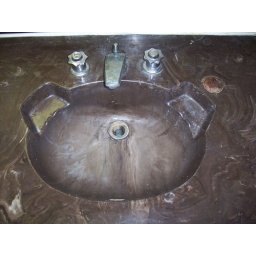
The sinks at Leonard's were pig shaped! But only in the boys' bathroom